Jashim Salam

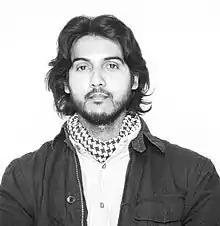

Jashim Salam (born 1978) is a Bangladeshi documentary photographer and photojournalist.